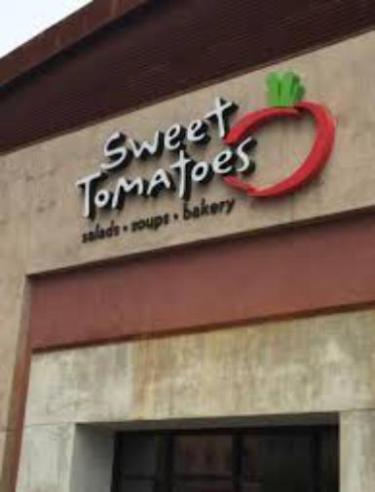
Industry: Food